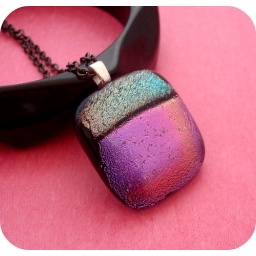
A black base is accented with metallic Dichroic glass in a deep pink purple and silver..